Arthur Groussier

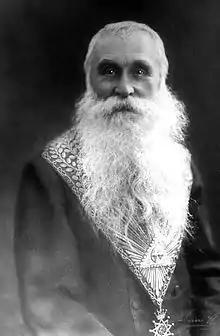
Portrait d'Arthur Groussier dressed with his Masonic decorations (1853-1957)

Arthur Groussier (16 August 1863, Orléans - 6 February 1957) was a French politician. At first he joined the Federation of the Socialist Workers of France (FTSF). In 1890 he joined the Revolutionary Socialist Workers' Party (POSR). In 1896 he joined the Revolutionary Communist Alliance (ACR), which in 1902 merged into the Socialist Party of France (PSdF), which in turn merged into the French Section of the Workers' International (SFIO) in 1905. Groussier was a member of the Chamber of Deputies from 1893 to 1902 and from 1906 to 1924. He was a very active Freemason.